George Watt (botanist)

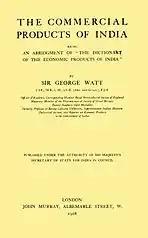

During the course of his career in India the positions he was appointed to included special duty in connection with Burma-Manipur Boundary Commission as Medical Officer, 1882; Scientific Assistant Secretary, Government of India, 1881; in charge of the India Section of the Calcutta International Exhibition, 1884; Commissioner, Colonial and Indian Exhibition, London, 1885–86; Reporter to Government of India on Economic Products, 1887–1903; Governor of Imperial Institute, 1892; Editor, The Agricultural Ledger, 1892–1903; President, Pharmacological Section of the Indian Medical Congress, 1894; in charge of Calcutta Industrial Museum, 1894–03; Honorary Secretary, Indigenous Drug Committee of India, 1901; Director, Indian Art Exhibition, Delhi, 1903.